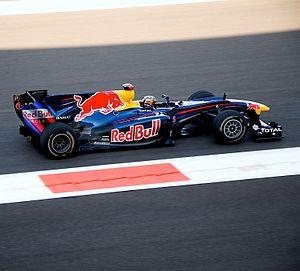
Vettel_abu_dabi_2010.jpg
Le Grand Prix automobile d'Abou Dabi 2010, disputé sur le Circuit Yas Marina le 14 novembre 2010, est la deuxième édition du Grand Prix, la 839ᵉ course du championnat du monde de Formule 1 courue depuis 1950 et la dix-neuvième et dernière manche du championnat 2010.
Le championnat du monde de Formule 1 2010, la 61ᵉ édition du championnat du monde des pilotes, est remporté par Sebastian Vettel chez les pilotes et par Red Bull Racing chez les constructeurs. Deux modifications importantes sont introduites : d'une part, les ravitaillements en carburant étant interdits, les pilotes doivent embarquer suffisamment d'essence pour la durée d'une course ; d'autre part, le barème de points est modifié : les dix premiers marquent désormais et le vainqueur se voit accorder 25 points contre 10 de 2003 à 2009.